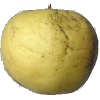
Label: golden_apple